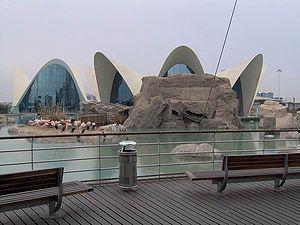
Félix Candela Outeriño est un architecte mexicain d'origine espagnole né le 27 janvier 1910 à Madrid et mort le 7 décembre 1997 à Durham en Caroline du Nord. Il a notamment dessiné le Palais des sports des jeux olympiques d'été de Mexico de 1968 ainsi que l'Oceanogràfic à Valence. Il était spécialisé dans les structures paraboloïdes.
Le Turia est un fleuve d'Espagne, qui prend sa source à Muela de San Juan dans la Sierra de Albarracín. Il est appelé Guadalaviar dans sa première partie, depuis sa source jusqu’à la confluence avec l’Alfambra dans la ville de Teruel.